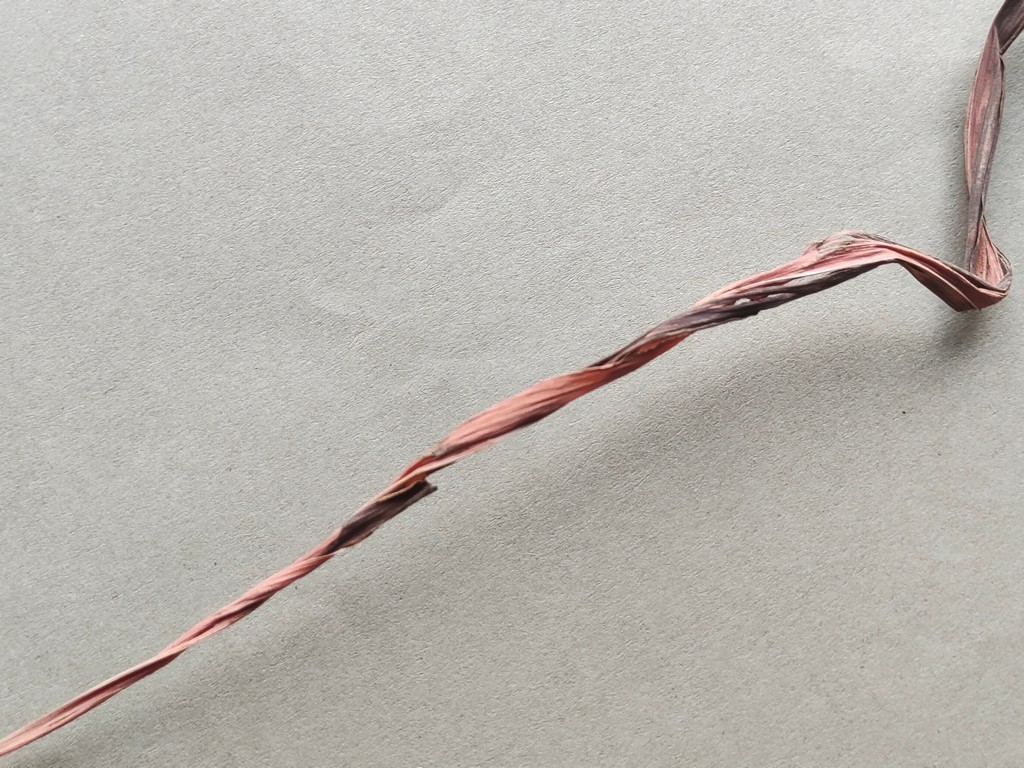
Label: Dried